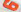
Number: 6